Lois Lane (DC Extended Universe)

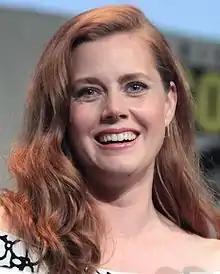
Amy Adams plays Lois in the DC Extended Universe, starting with "Man of Steel" (2013). She is the seventh actress to portray the character in live-action.

Actress Amy Adams was cast as Lois Lane in the 2013 Superman reboot film "Man of Steel" alongside Henry Cavill as Clark Kent/Superman, directed by Zack Snyder and produced by Christopher Nolan. Adams became the seventh actress to portray Lois in live action, and the first to be red-haired instead of brunette. On casting Adams as Lois Lane, Snyder said that "Amy has the talent to capture all of the qualities we love about Lois: smart, tough, funny, warm, ambitious and, of course, beautiful." Snyder said they cast Adams because she is "supermodern." Producer Deborah Snyder added "Lois is independent and definitely not a damsel in distress. And she's never afraid to get her hands dirty."